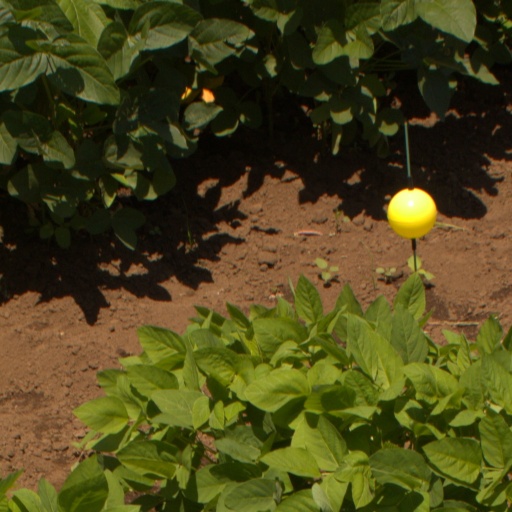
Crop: soybean